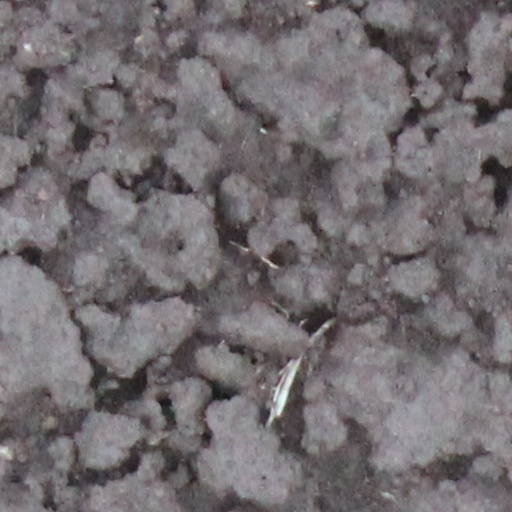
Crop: wheat